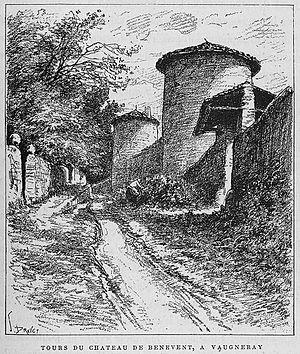
Aux environs de Lyon / Monsieur Josse
Vaugneray est une ancienne commune française située dans le département du Rhône en région Auvergne-Rhône-Alpes.